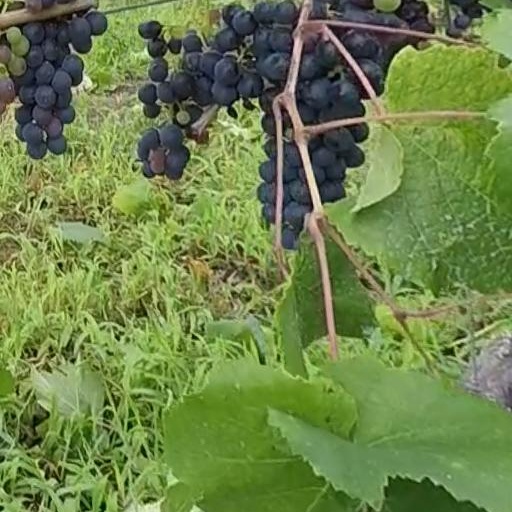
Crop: grape